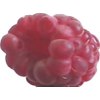
Label: raspberry